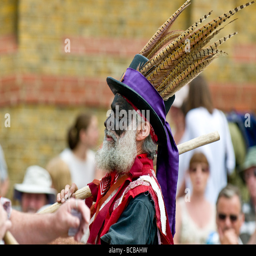
a dancer from the side at festival .